Lumen Field

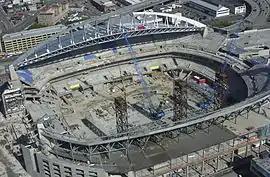
The stadium under construction in 2001

The architectural firm Ellerbe Becket, in association with Loschky, Marquardt and Nesholm (LMN) Architects of Seattle, designed the project. Allen was closely involved during the design process. While growing up he attended games at the University of Washington's (UW) outdoor Husky Stadium. His goal was to create a similar experience and atmosphere at the new venue. The exhibition center portion of the project was designed over a period of 14 months by LMN Architects while First & Goal managed the construction. Town meetings were held to discuss the impact on the public, and the company created a $6 million mitigation fund for nearby neighborhoods. In accordance with a program established by the building team, contracts totaling $81 million were awarded to minority- and women-owned businesses. Union apprentices made up 19% of the workforce through another program with local trade unions.